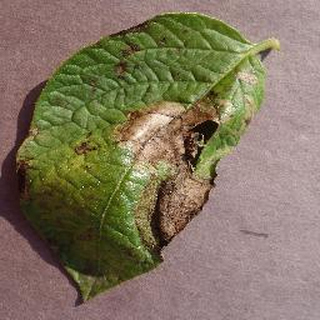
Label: potato_late_blight